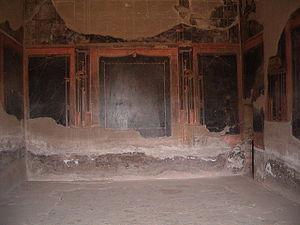
Herculanum était une ville romaine antique située dans la région italienne de Campanie, détruite par l'éruption du Vésuve en l'an 79 apr. J.-C., conservée pendant des siècles dans une gangue volcanique et remise au jour à partir du XVIIIᵉ siècle par les Bourbon-Deux-Siciles qui régnaient sur Naples.